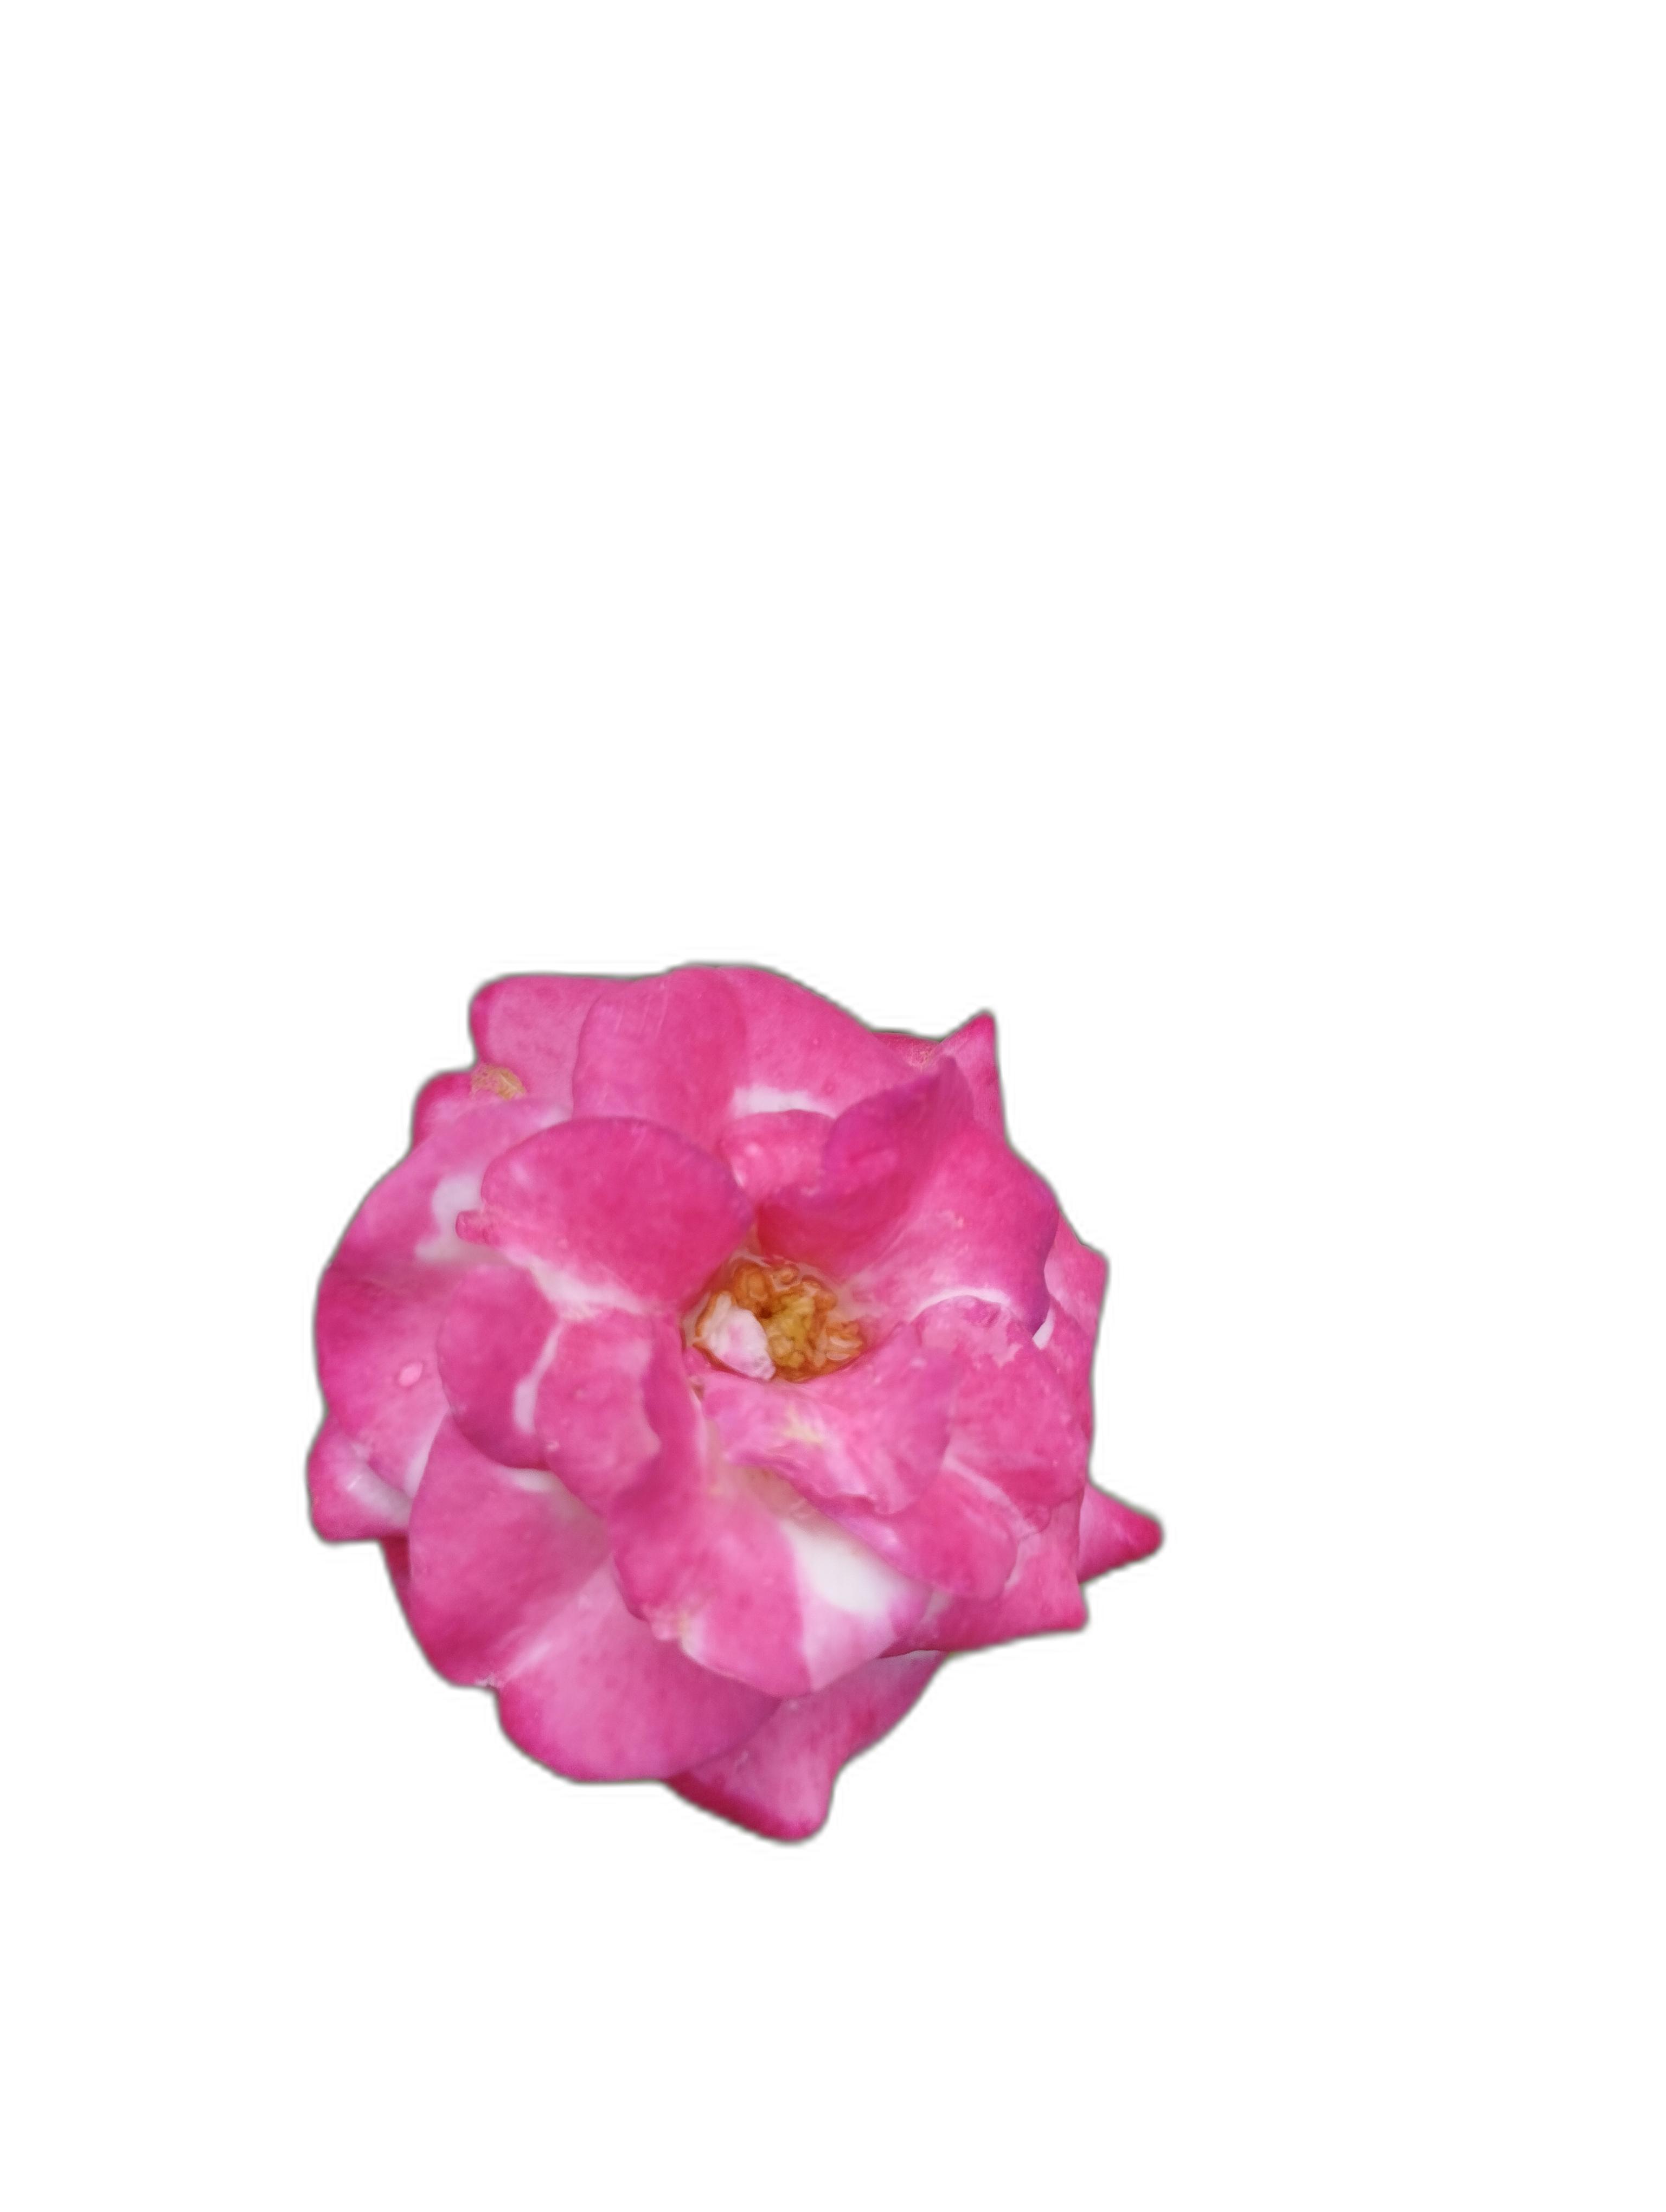
Label: Rose